Kangaroo Point, Queensland

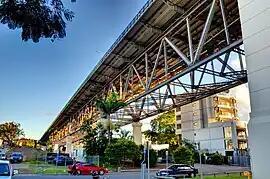
Kangaroo Point, underneath the Story Bridge

Kangaroo Point is an inner southern suburb in the City of Brisbane, Queensland, Australia. In the , Kangaroo Point had a population of 9,689 people.